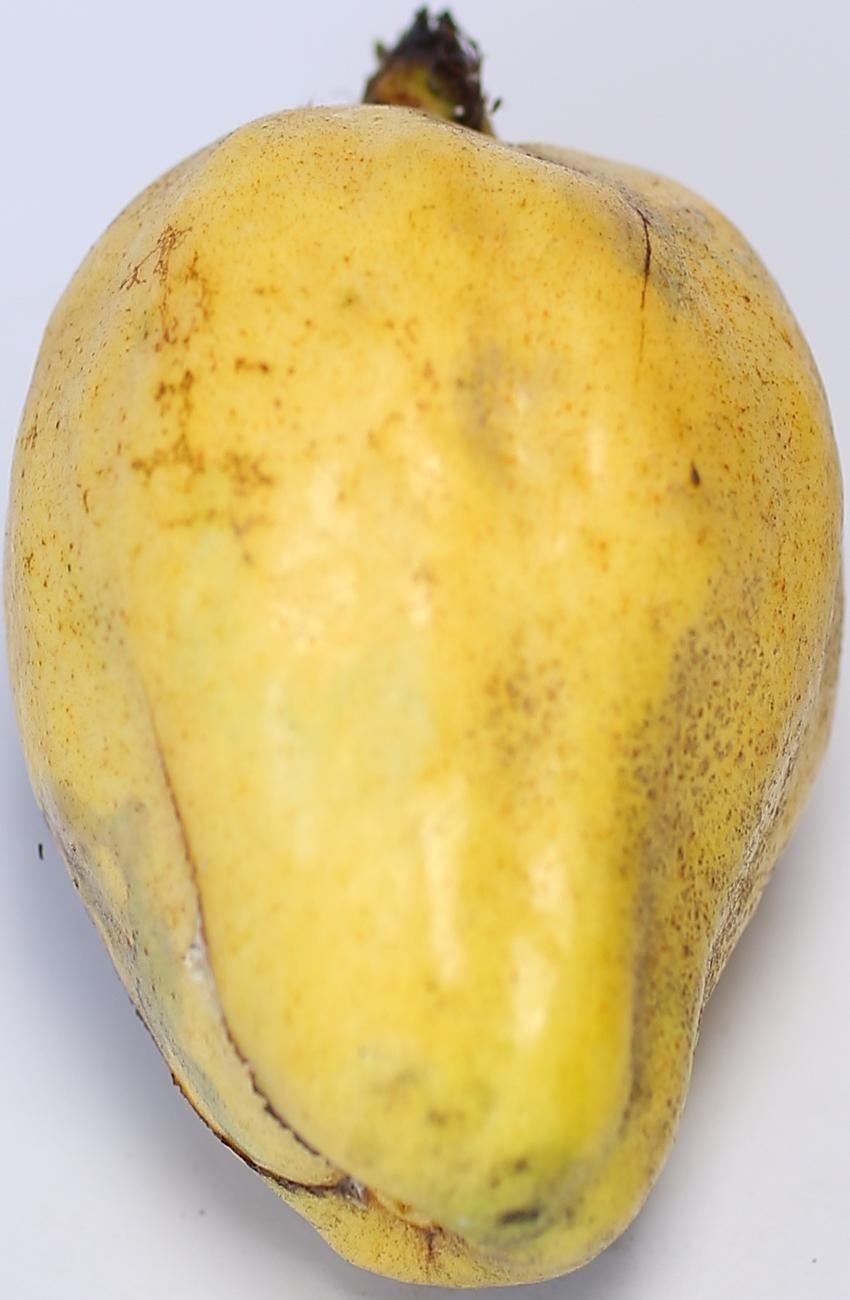
Maturity: ripe
Variety: thadhrami